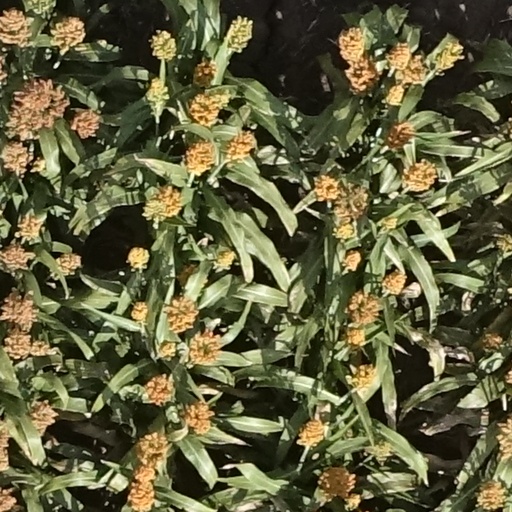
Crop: sorghum